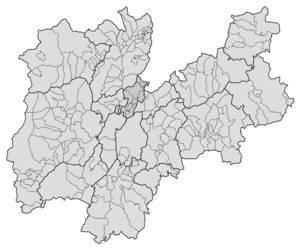
Dans la région autonome de Trentin-Haut-Adige en Italie, les comunità comprensoriali ou comunità di valle sont des collectivités territoriales constituées des communes de la province autonome de Trente et de la province autonome de Bolzano. Le rôle de ces zones administratives est la coordination des communes pour tout ce qui touche la culture, l'économie et l'écologie.